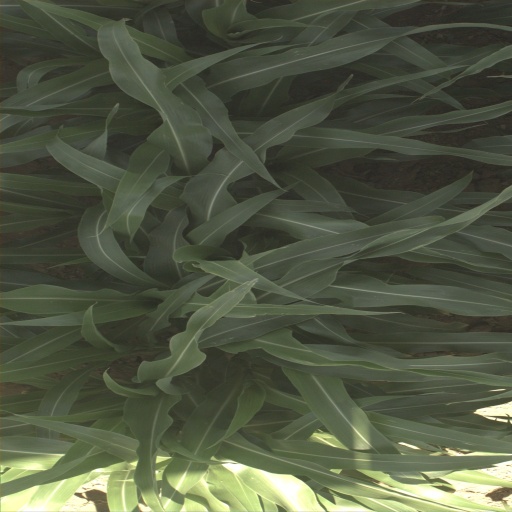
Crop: sorghum